Bloody Saturday (photograph)

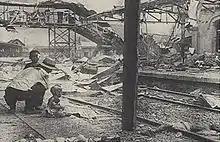
Another of Wong's Shanghai baby photographs was published by "Look" magazine in December 1937.

Bloody Saturday is a black-and-white photograph taken on 28 August 1937, a few minutes after a Japanese air attack struck civilians during the Battle of Shanghai in the Second Sino-Japanese War. Depicting a Chinese baby crying within the bombed-out ruins of Shanghai South railway station, the photograph became known as a cultural icon demonstrating Japanese wartime atrocities in China. The photograph was widely published, and in less than a month had been seen by more than 136 million viewers. The photographer, Hearst Corporation's H. S. "Newsreel" Wong, also known as Wong Hai-Sheng or Wang Xiaoting, did not discover the identity or even the sex of the injured child, whose mother lay dead nearby. The baby was called Ping Mei. One of the most memorable war photographs ever published, and perhaps the most famous newsreel scene of the 1930s, the image stimulated an outpouring of Western anger against Japanese violence in China. Journalist Harold Isaacs called the iconic image "one of the most successful 'propaganda' pieces of all time".